Rooster (zodiac)

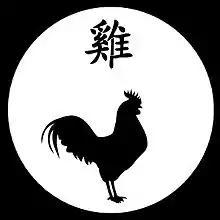
Zodiac rooster, showing the "jī" (雞) character for rooster

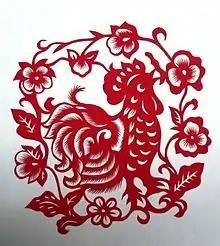
Chinese paper cutting

The Rooster is the tenth of the 12-year cycle of animals which appear in the Chinese zodiac related to the Chinese calendar. The Year of the Rooster is represented by the Earthly Branch symbol 酉.